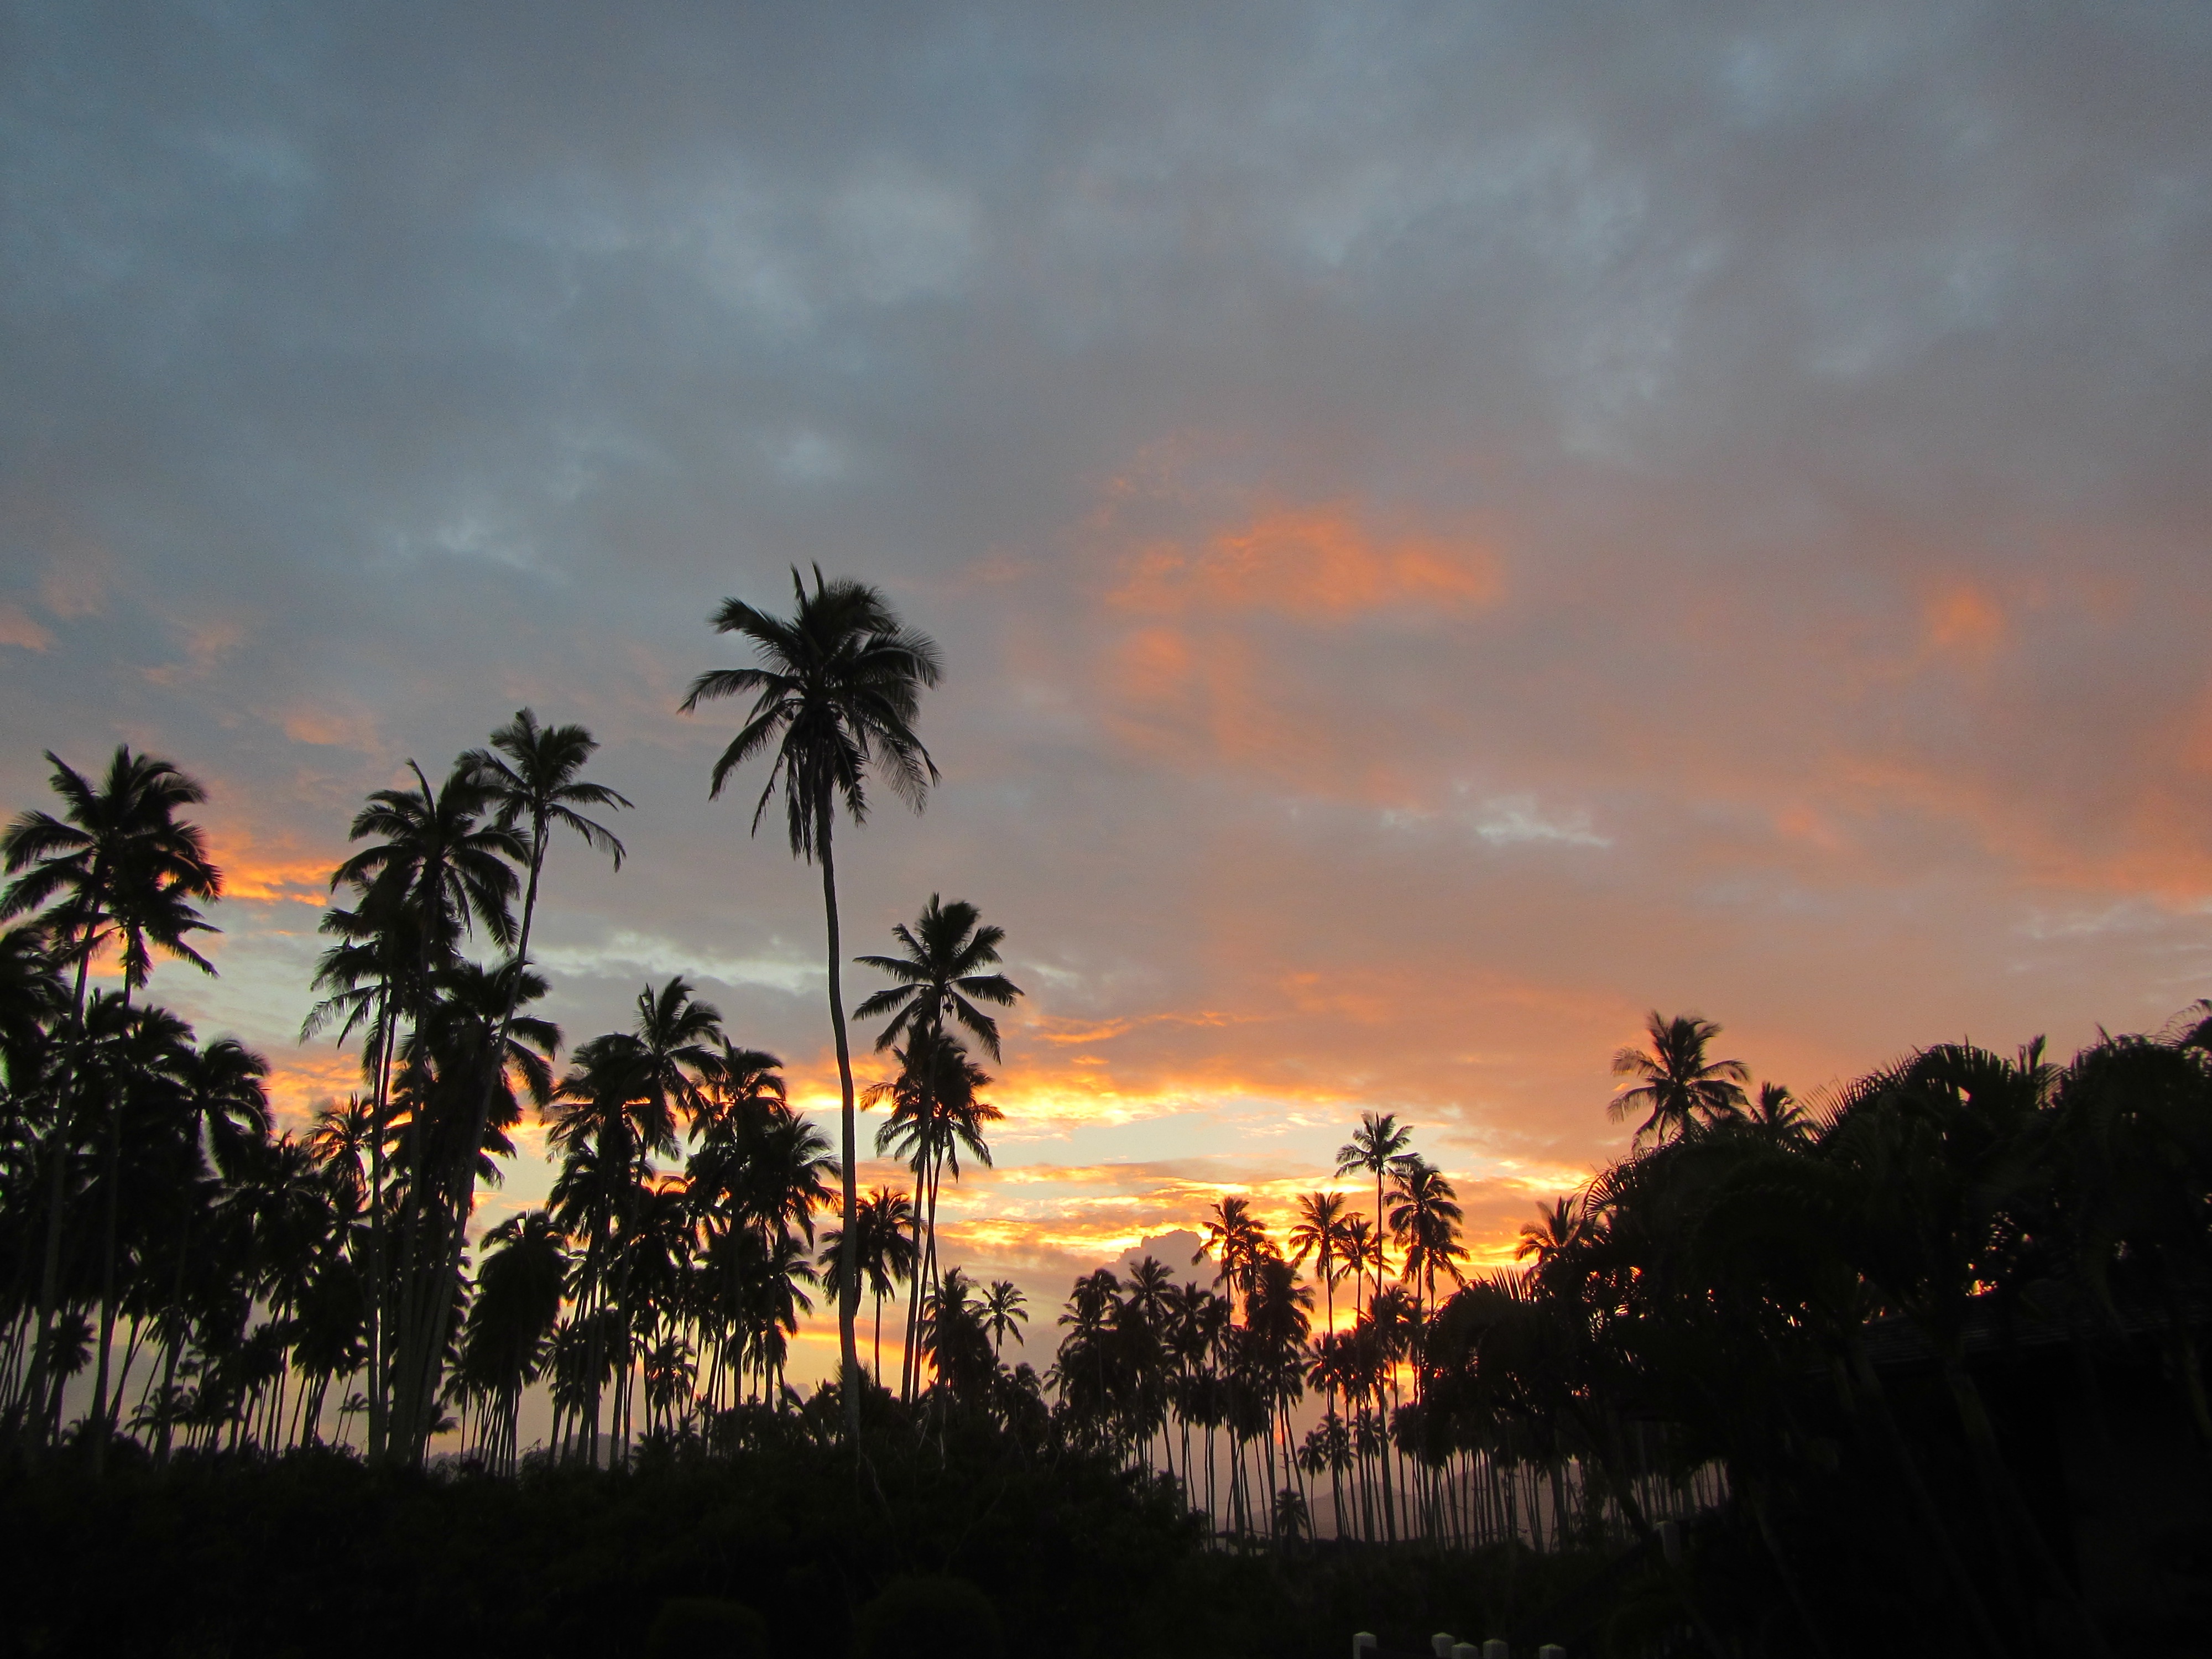
tree, nature, ocean, cloud, plant, sky, sunrise, sunset, field, sunlight, morning, flower, dawn, dusk, evening, hawaii, savanna, palm trees, afterglow, woody plant, arecales